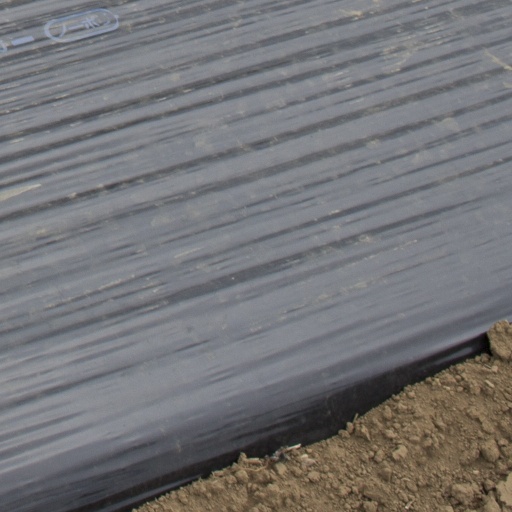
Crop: Jerusalem artichoke